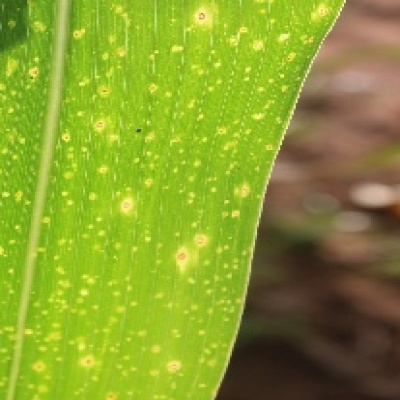
Label: Corn_(Maize)___Leaf_Spot